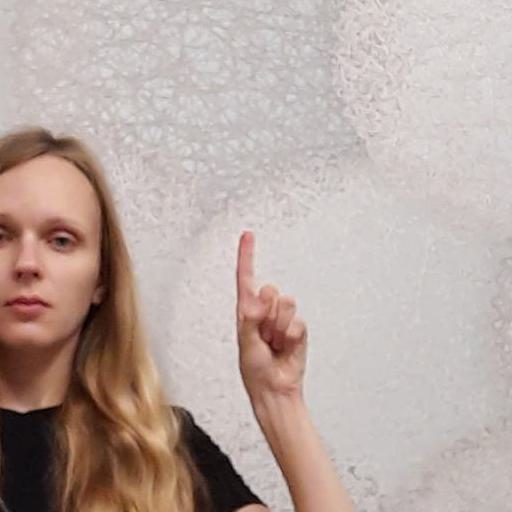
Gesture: one